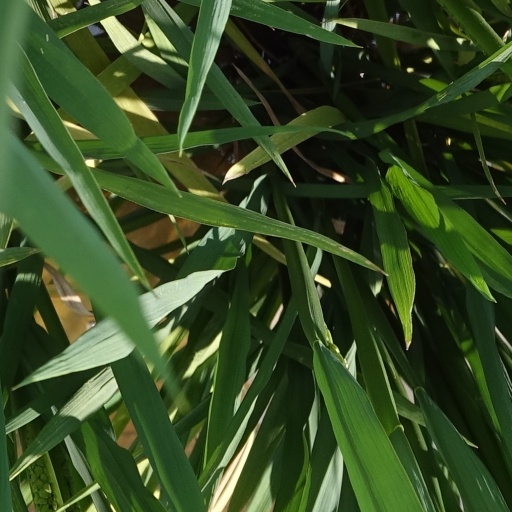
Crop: rice